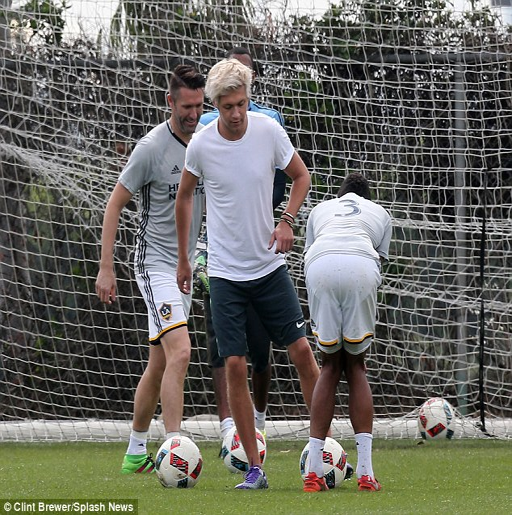
eye on the ball : pop artist did his best to keep up with the pros , attempting to round person with a deft touch